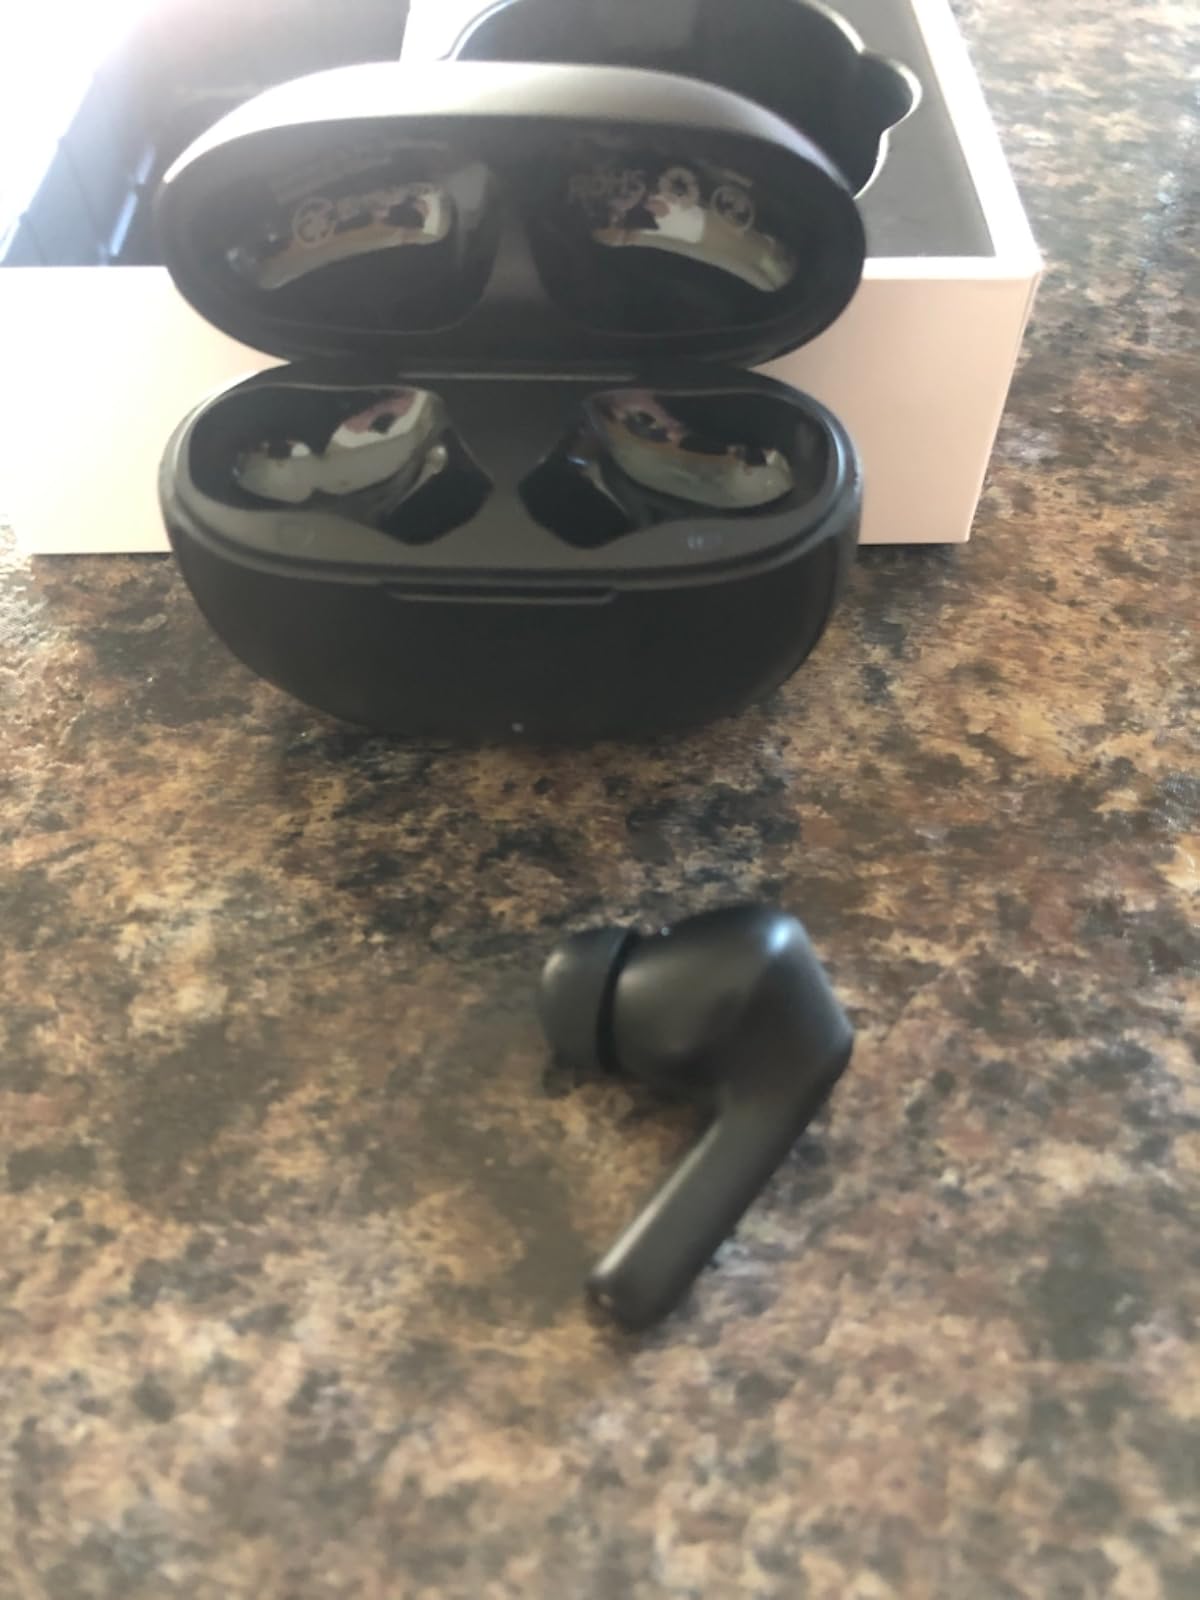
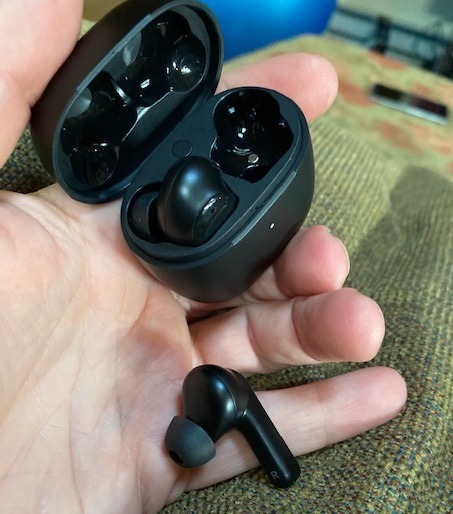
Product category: earbuds
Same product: no